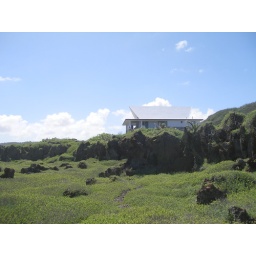
Marsha's (Rich's daughter) new house under construction, next to the ocean in Guam